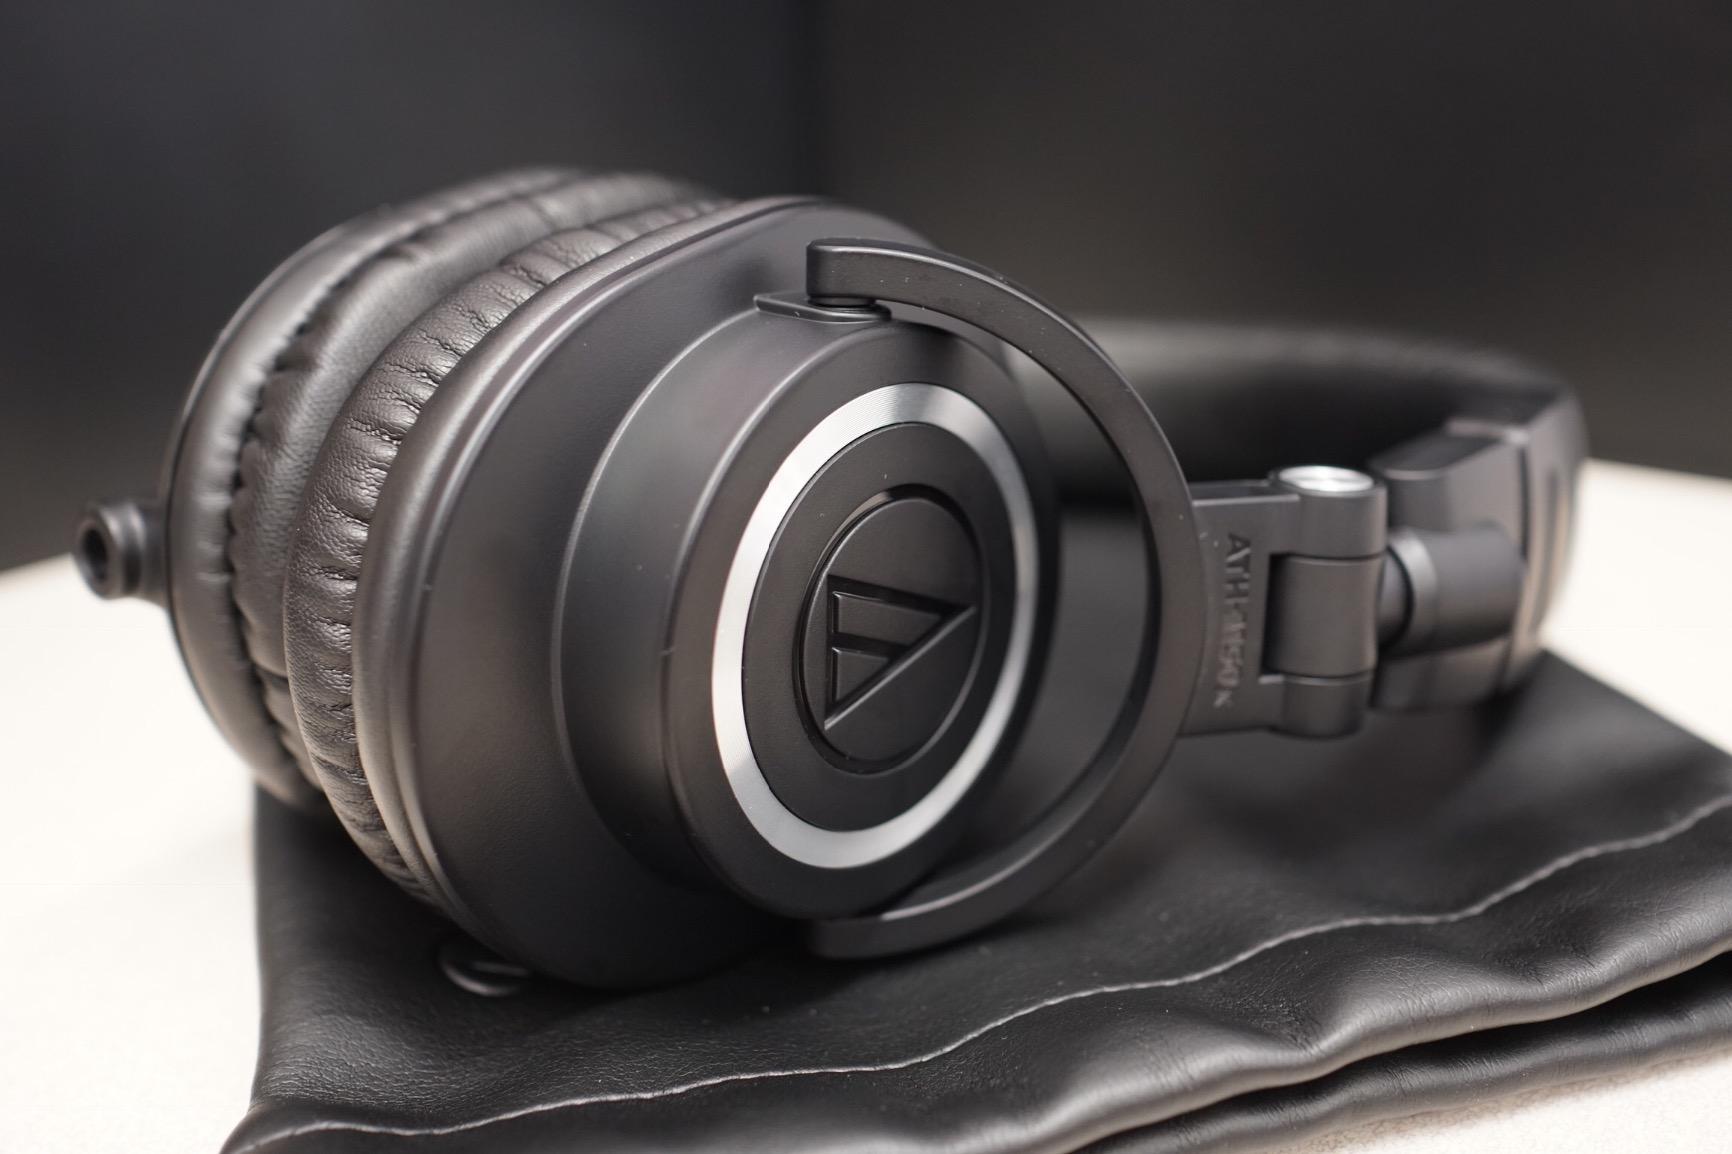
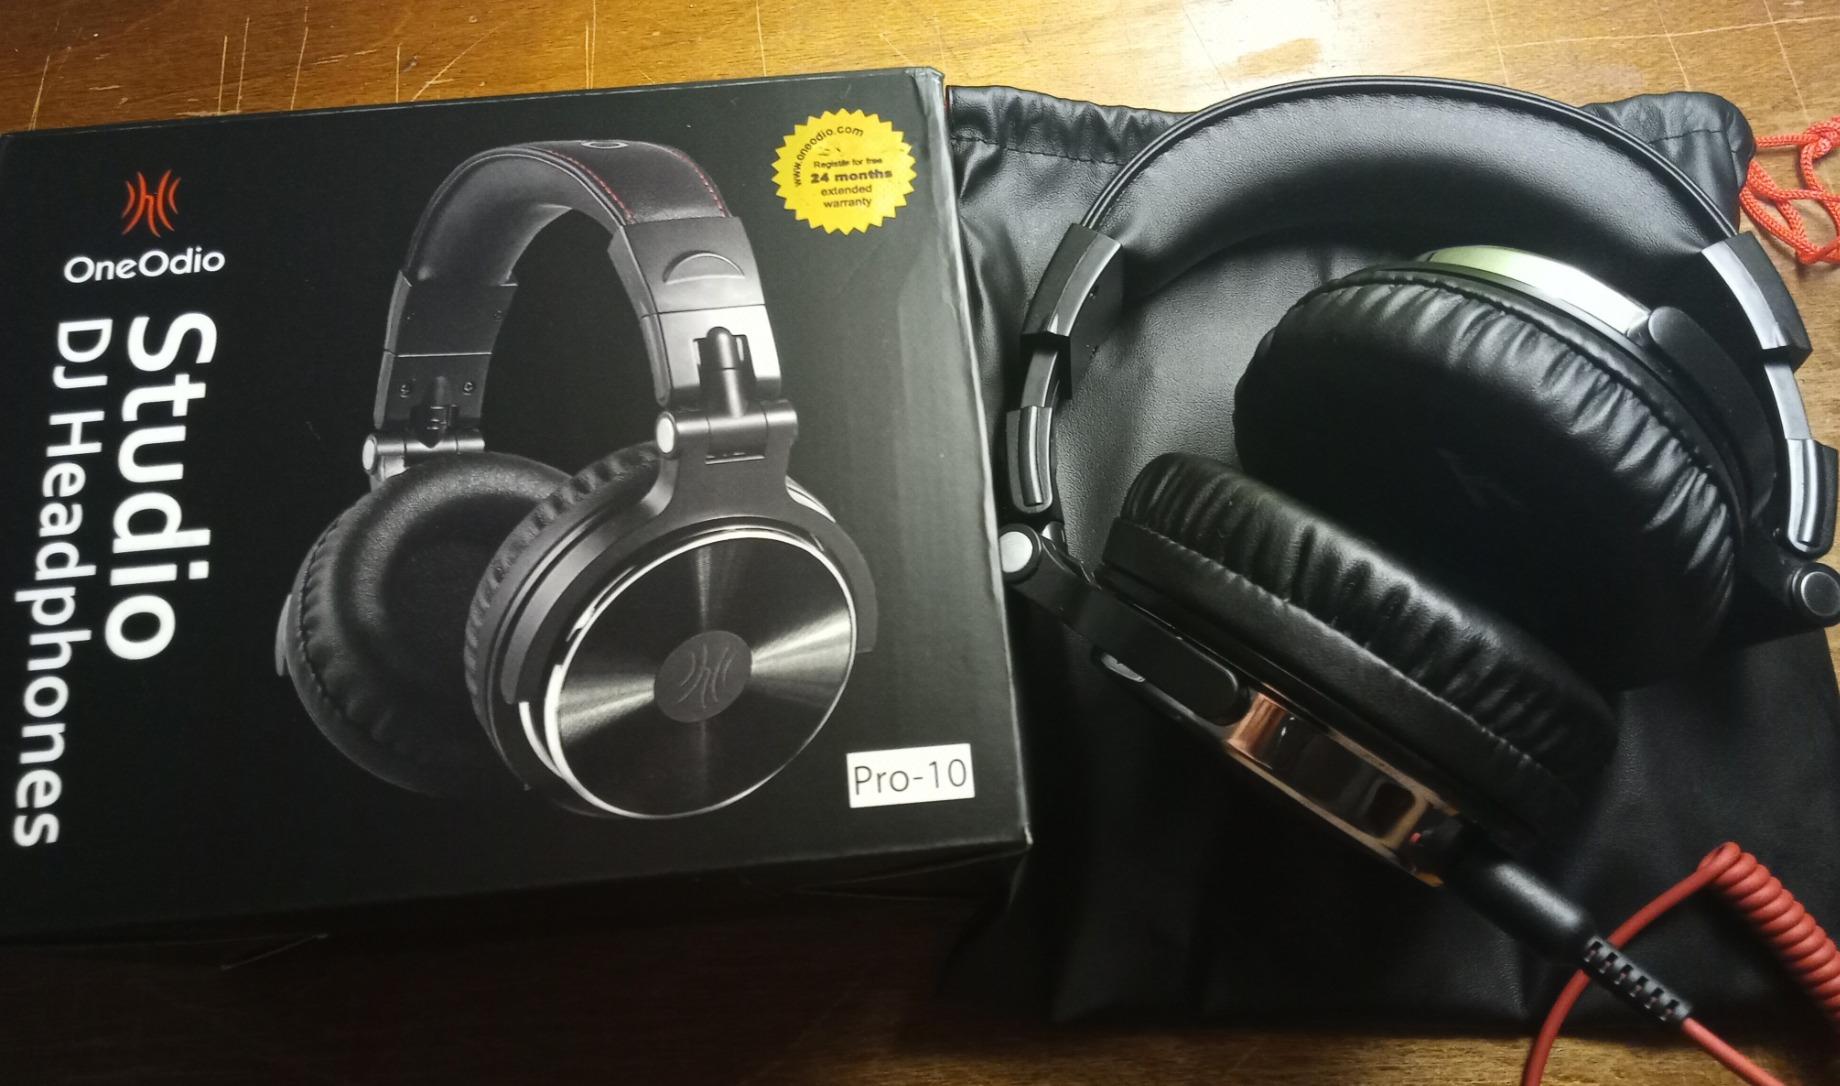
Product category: headphones
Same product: no